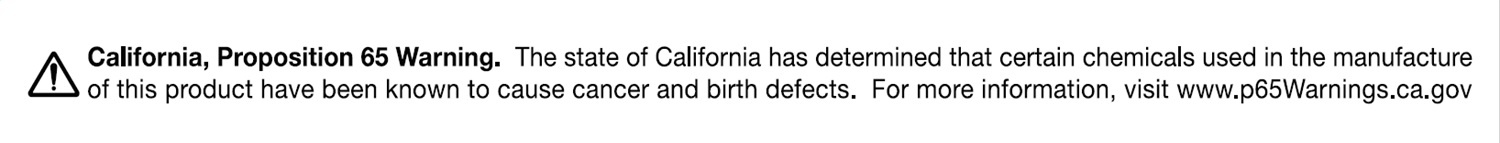
Cometic Gasket Automotive Ferrari F106A/F106B Dino V8 .066 In MLS Cylinder Head Gasket; 81mm Bore
Attributes: Brand Name: Cometic Gasket Automotive GTIN: 00191070112455 Extended Information: Country of Origin: US Emissions : Emissions Compliance Exempt Life Cycle Status: Available To Order Packing Information: Quantity of Each: 1 Package UOM: EA Dimension: 17.5 x 8.25 x 0.166 inches Weight: 1.25 lb
Brand: Cometic Gasket Automotive
Category: Vehicles & Parts > Vehicle Parts & Accessories > Motor Vehicle Parts > Motor Vehicle Engine Parts > Cylinder Heads